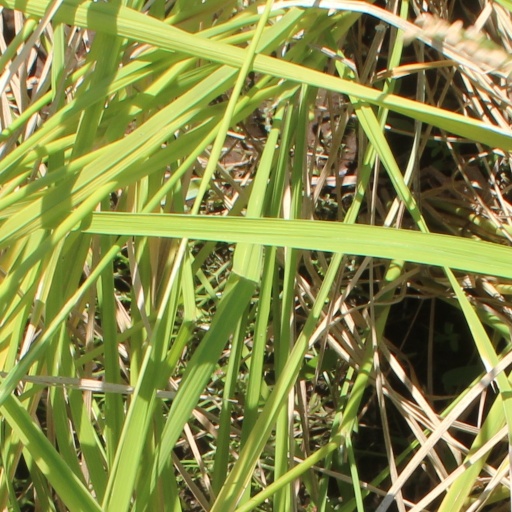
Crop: rice